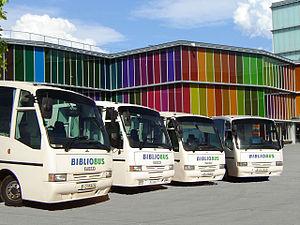
Un bibliobus est un véhicule aménagé pour servir de bibliothèque. Système importé du Royaume-Uni et des Etats-Unis et repris par l'Association des bibliothécaires français lors de l'exposition coloniale internationale de 1931, son modèle est repris en 1933 par Victorine Vérineà Soissons, en 1934 par Henri Filipacchi et en 1938 par Henri Vendel, bibliothécaire à Châlons-en-Champagne qui sera à l'origine des premières tournées de la bibliothèque circulante de la Marne, où elle desservira 350 communes. Cette démarche sera reprise et généralisée peu après. En France, les bibliobus ont été dès le départ le principal instrument des bibliothèques centrales de prêt, créées en 1945 puis des bibliothèques départementales de prêt.